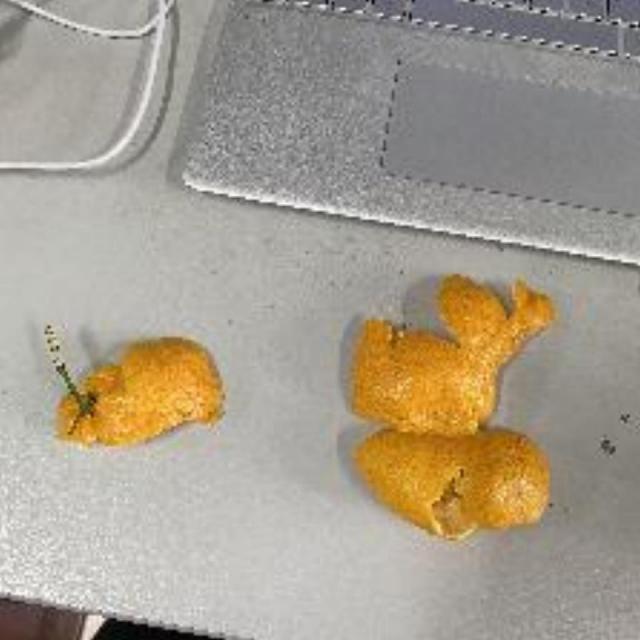
Label: peels